Arrow season 7

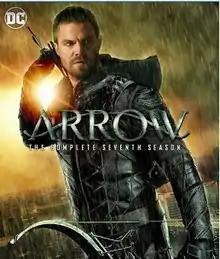
Home media cover

The seventh season of the American television series "Arrow" premiered on The CW on October 15, 2018, and concluded on May 13, 2019, after 22 total episodes. The series is based on the DC Comics character Green Arrow, a costumed crime-fighter created by Mort Weisinger and George Papp, and is set in the Arrowverse, sharing continuity with other Arrowverse television series. The showrunner for this season was Beth Schwartz. Stephen Amell stars as Oliver Queen and the following principal cast members have returned from previous seasons: David Ramsey as John Diggle, Emily Bett Rickards as Felicity Smoak, Echo Kellum as Curtis Holt, Rick Gonzalez as Rene Ramirez, Juliana Harkavy as Dinah Drake, and Katie Cassidy Rodgers as Laurel Lance. Colton Haynes, a principal cast member for seasons two and three and a special guest actor for seasons four and six, was reinstated as a series regular for the seventh season as Roy Harper. They are joined by Kirk Acevedo as Ricardo Diaz, who was promoted to a series regular from his recurring status in the previous season, and new cast member Sea Shimooka.